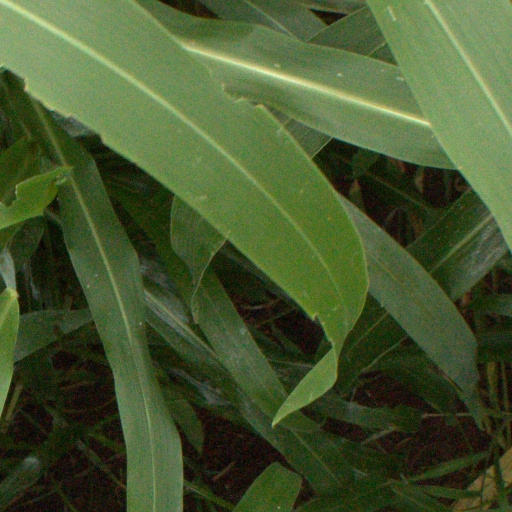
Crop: sorghum